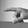
ASL letter: P